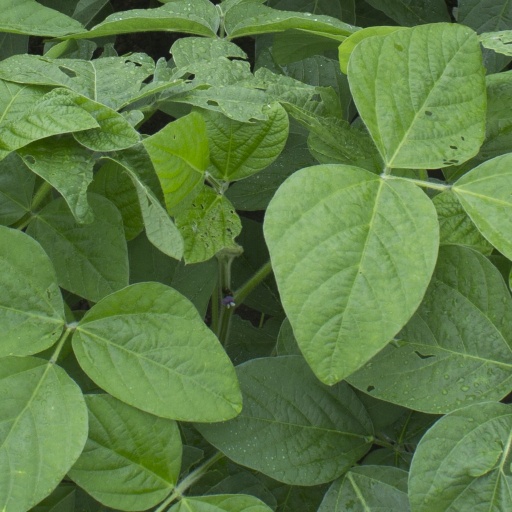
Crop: soybean